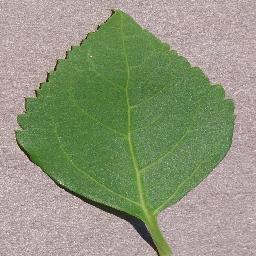
Label: Cherry___healthy